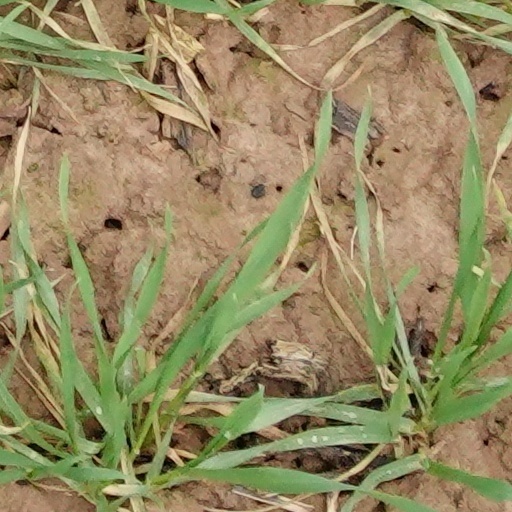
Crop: wheat